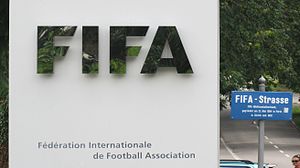
FIFA
Ved hovedkontoret i Zürich.
Fédération Internationale de Football Association, forkortet FIFA, er fodboldforbundenes verdensorganisation. FIFA blev stiftet i 1904 og hovedkvarteret ligger i Zürich, Schweiz. Den nuværende præsident hedder Gianni Infantino.